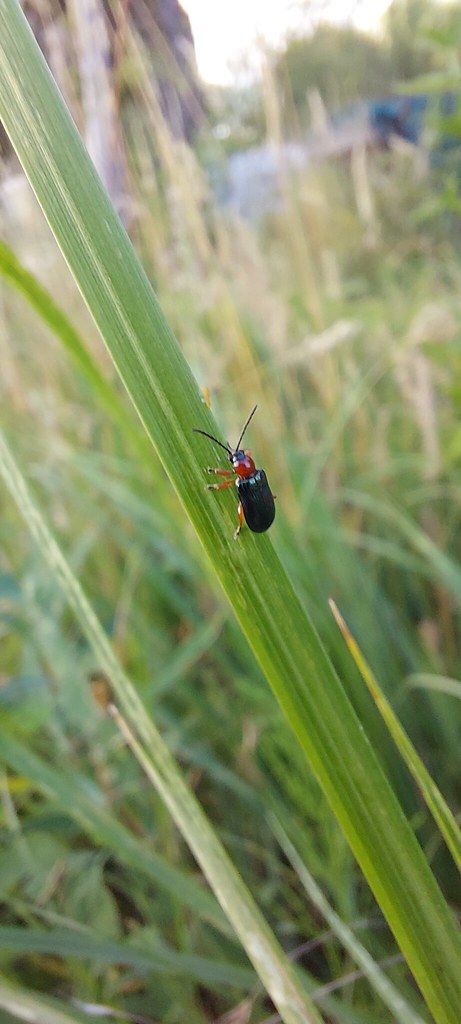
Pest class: cereal_leaf_beetle